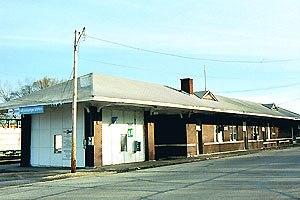
La gare de Malvern est une gare ferroviaire des États-Unis située à Malvern dans l'État de l'Arkansas. C'est la gare la plus proche du parc national de Hot Springs.